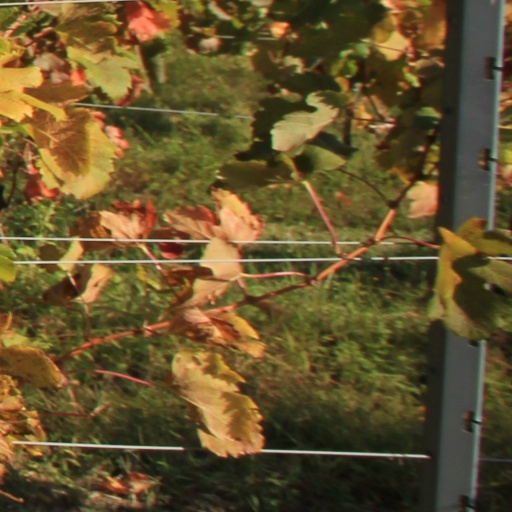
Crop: grape